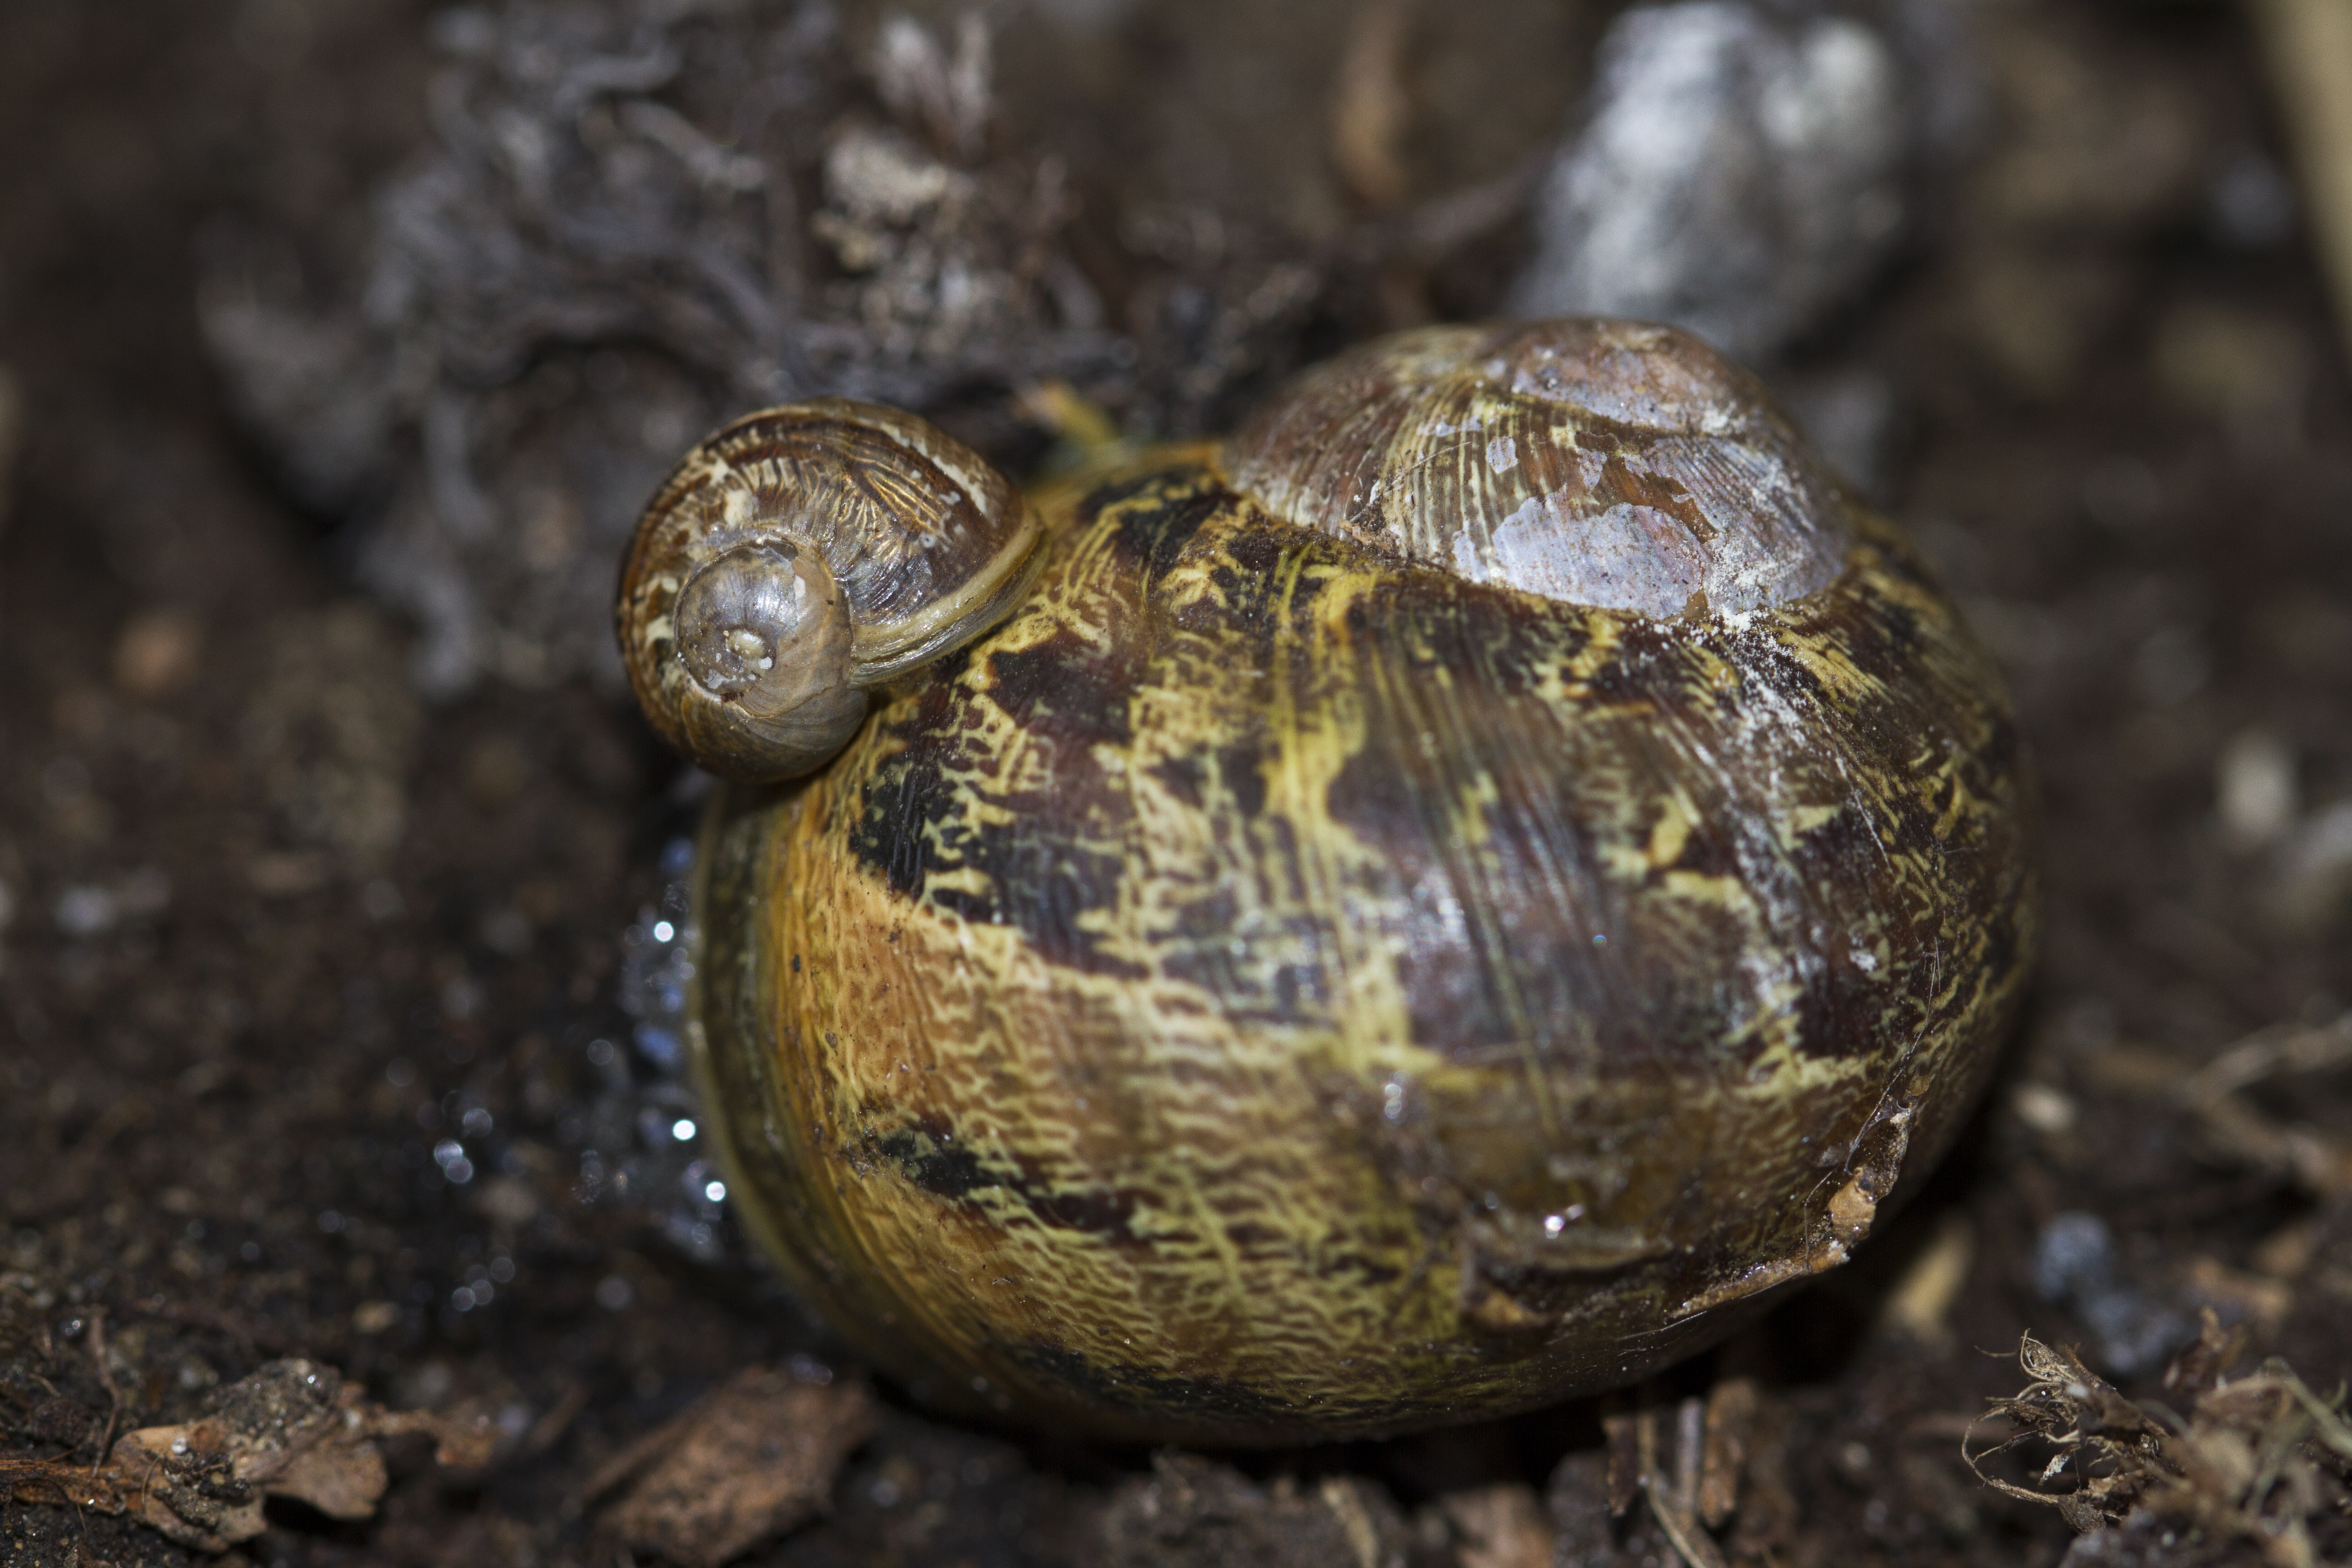
wildlife, food, macro, reptile, garden, fauna, invertebrate, close up, outdoors, uk, snail, canon7d, box turtle, snails, peterborough, macro photography, piggyback, slowride, sea snail, emydidae, snails and slugs